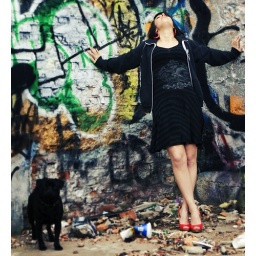
dog girl soften and cross over 5 fav